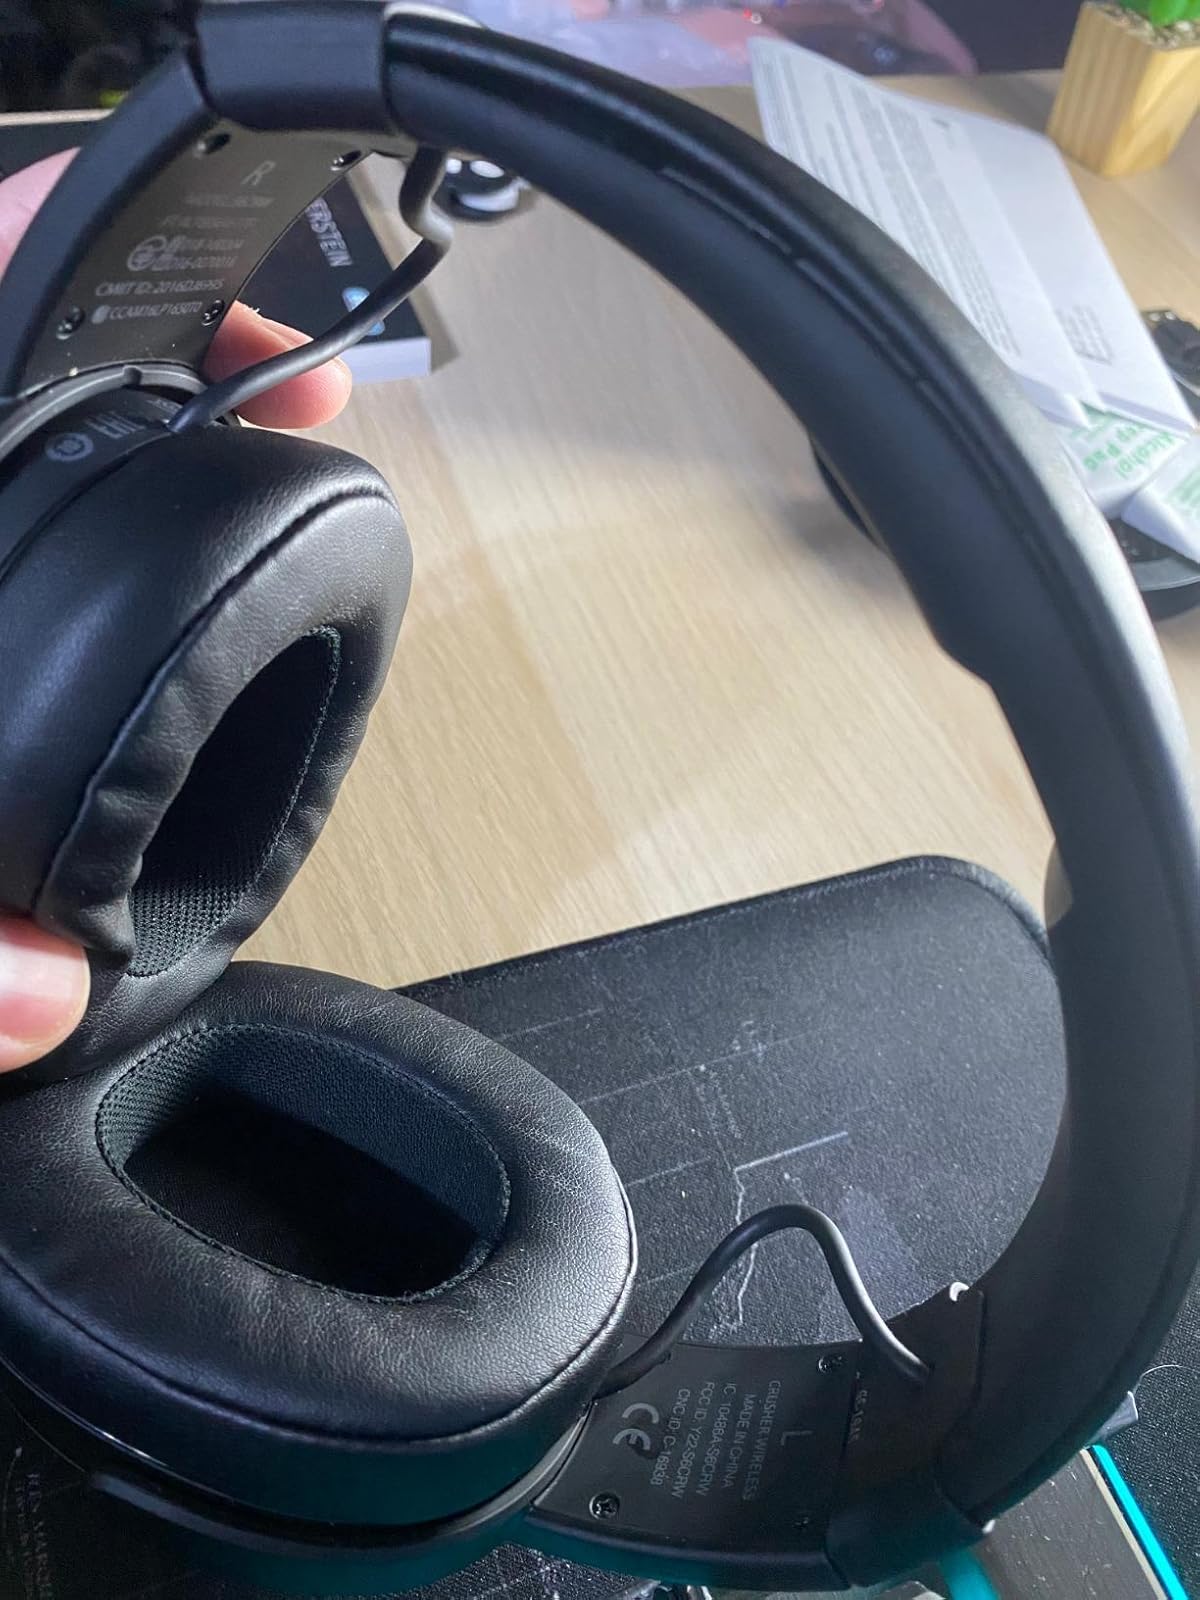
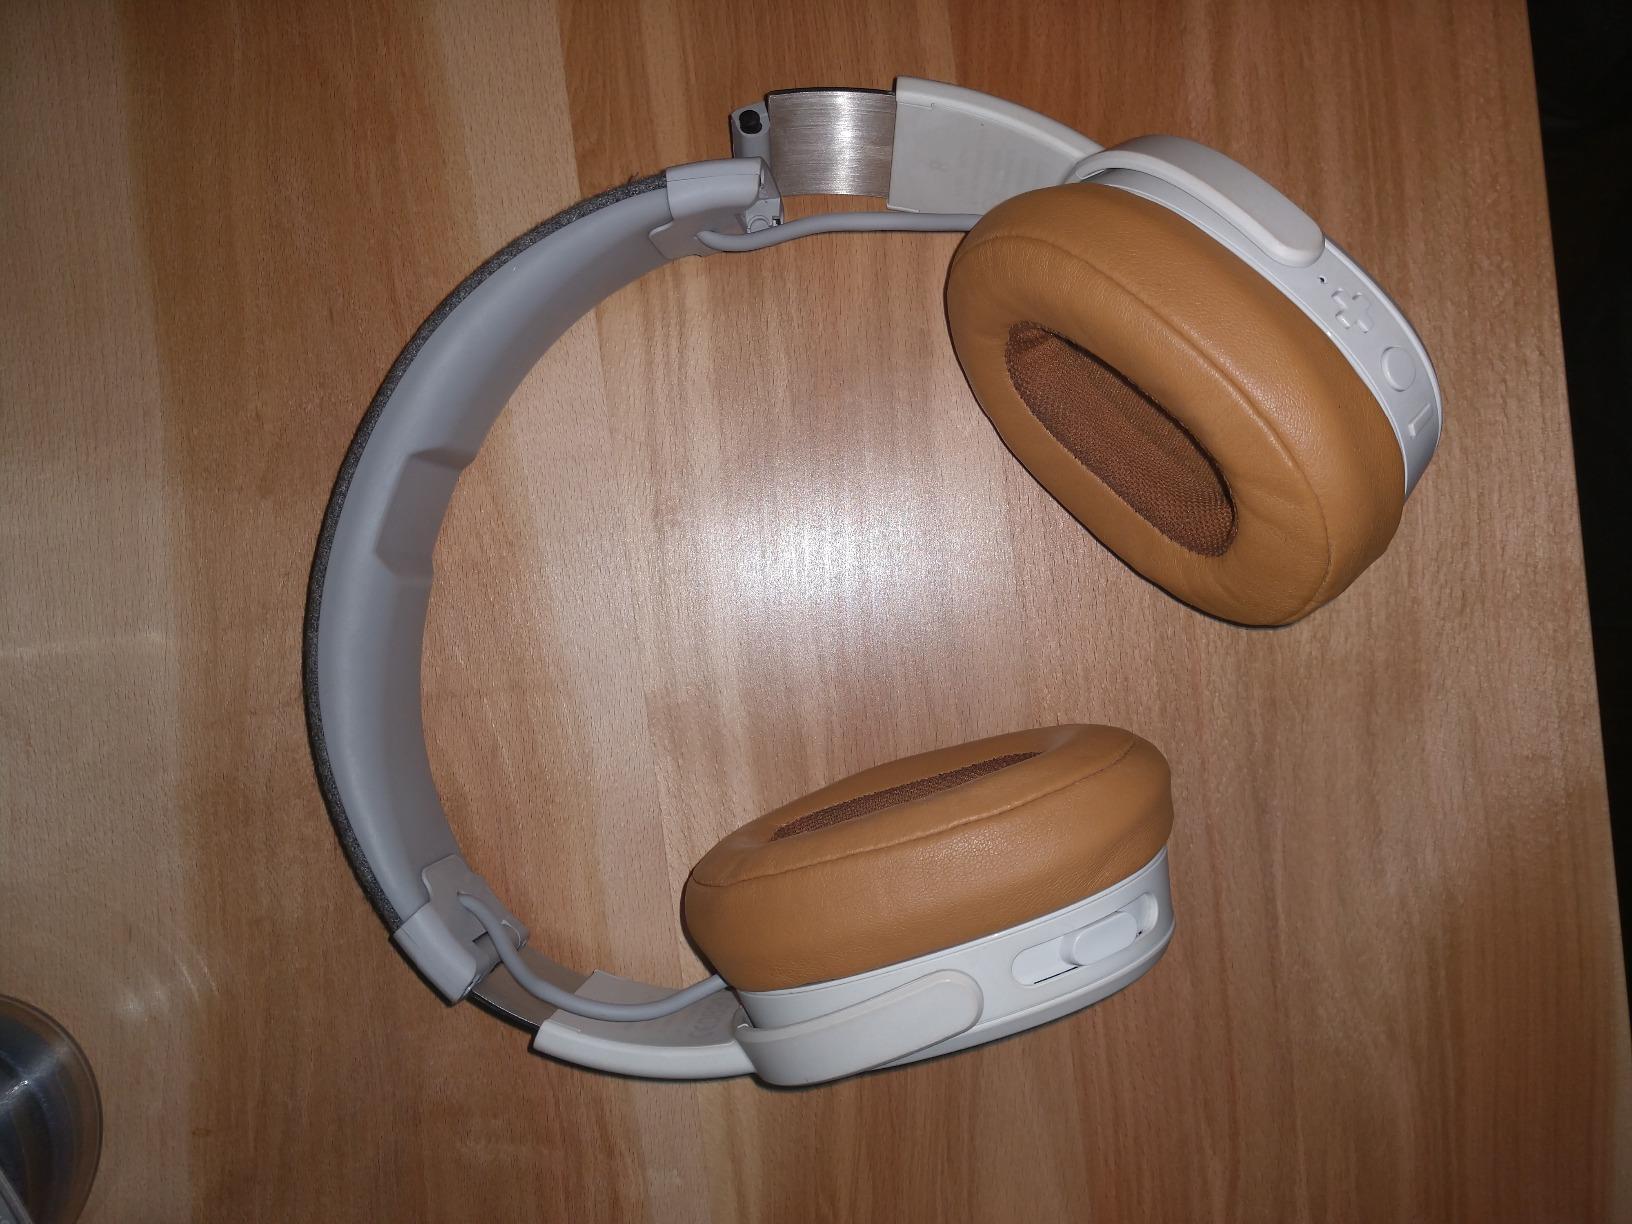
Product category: headphones
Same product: no